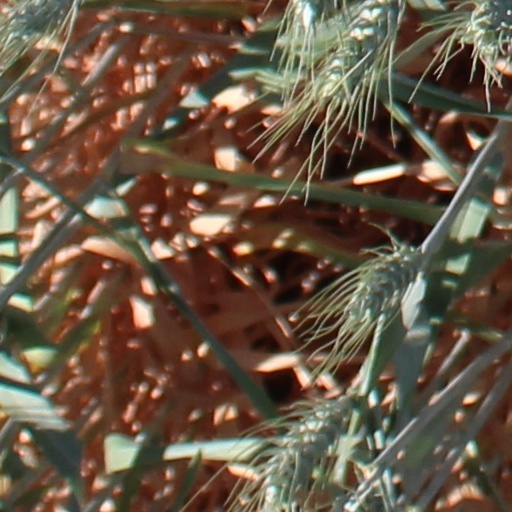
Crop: wheat